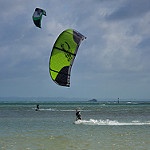
Label: sea